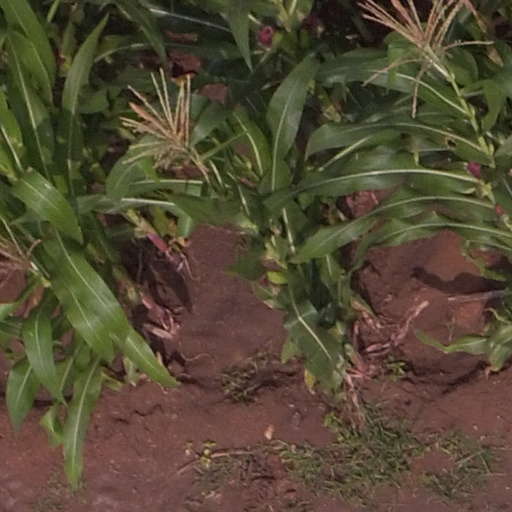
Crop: maize; corn